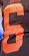
Number: 6